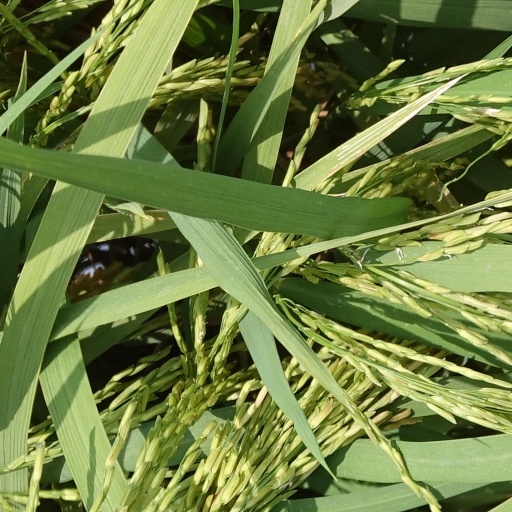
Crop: rice